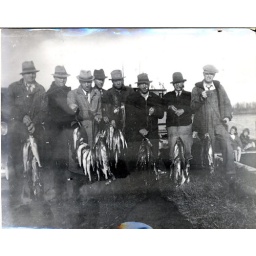
Eight unknown men with strings of fish - boat in the background